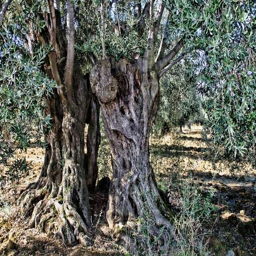
the famous olive trees are ravaged by disease -- here 's how we can save them